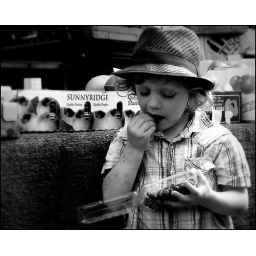
blueberries in the portobello road market